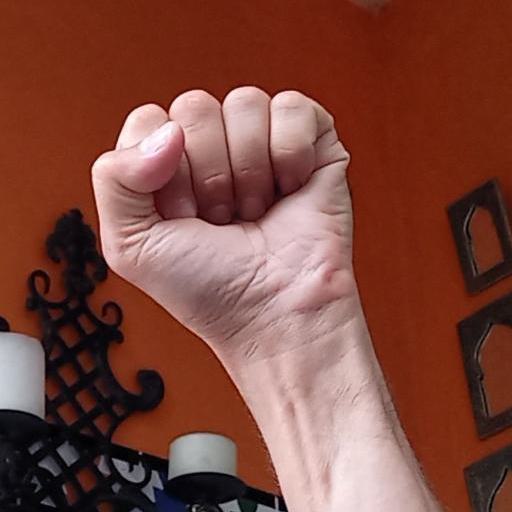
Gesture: fist